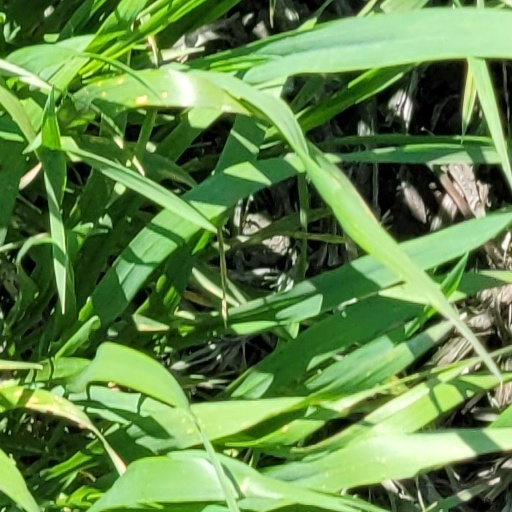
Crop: wheat